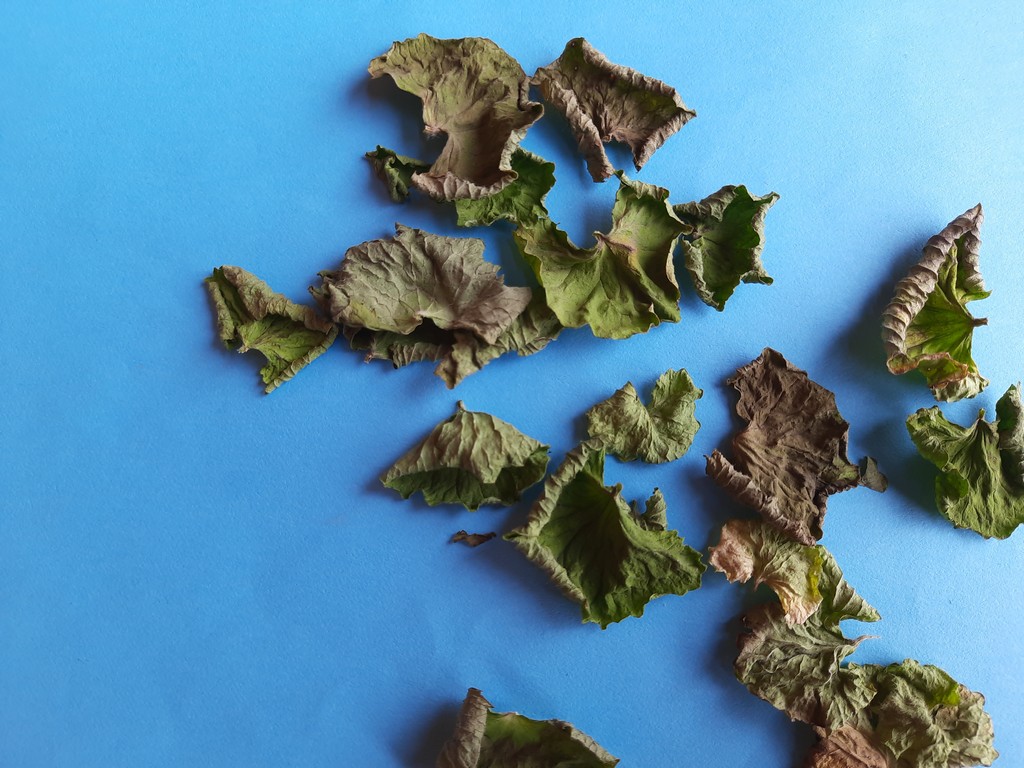
Label: Dried